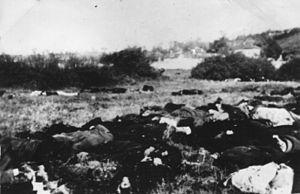
Le Front yougoslave englobe l'ensemble des opérations militaires conduites en Yougoslavie pendant la Seconde Guerre mondiale. Ce pays des Balkans devient un théâtre d'opérations du conflit mondial au printemps 1941. Le gouvernement yougoslave s'allie en effet à l'Allemagne nazie fin mars, mais il est renversé par un coup d'État deux jours plus tard. En réaction, les forces de l'Axe envahissent le royaume le 6 avril. La Yougoslavie est ensuite démembrée, et son territoire annexé ou occupé par l'Allemagne, l'Italie, la Hongrie et la Bulgarie. Deux parties du pays deviennent des États « indépendants » : la Croatie, où le mouvement fasciste des Oustachis est mis au pouvoir et installe une dictature particulièrement meurtrière, et la Serbie, où est proclamé un gouvernement collaborateur.
Le massacre de Kragujevac, également connu sous le nom d'Octobre de Kragujevac, a eu lieu les 20 et 21 octobre 1941 à Kragujevac, en Serbie. Les Allemands y ont massacré entre 2 300 et 5 000 civils, principalement des Serbes et des Roms, des femmes et des enfants. Ce fut l'un des plus grands massacres effectués par l'armée d'occupation allemande dans le pays.